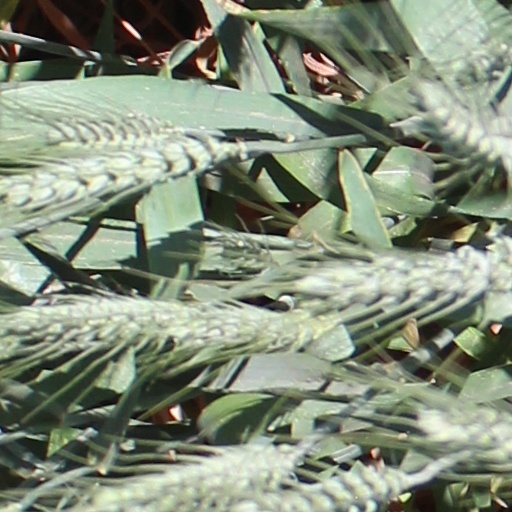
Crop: wheat